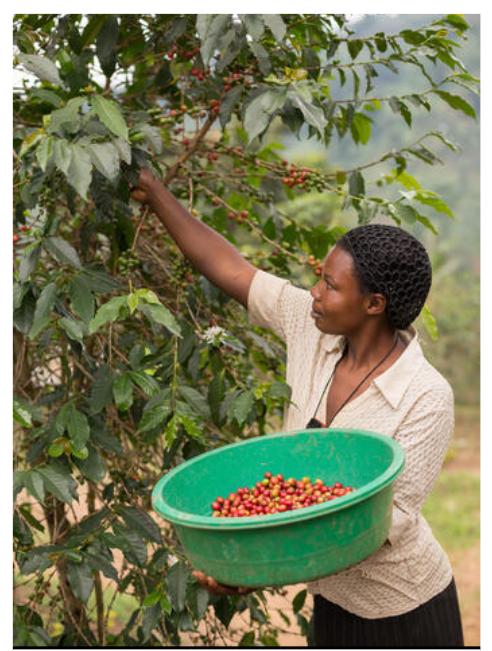
Mkulima wa jinsia ya kike akiwa ndani ya shamba lenye mikahawa mingi iliyojaa matunda mengi, yaliyoiva na rangi nyekundu na ya kijani akijitahidi kuchagua kwa uangalifu na kukusanya mavuno haya muhimu kwa biashara, ambayo yanatarajiwa kuuzwa sokoni na kumpatia kipato.